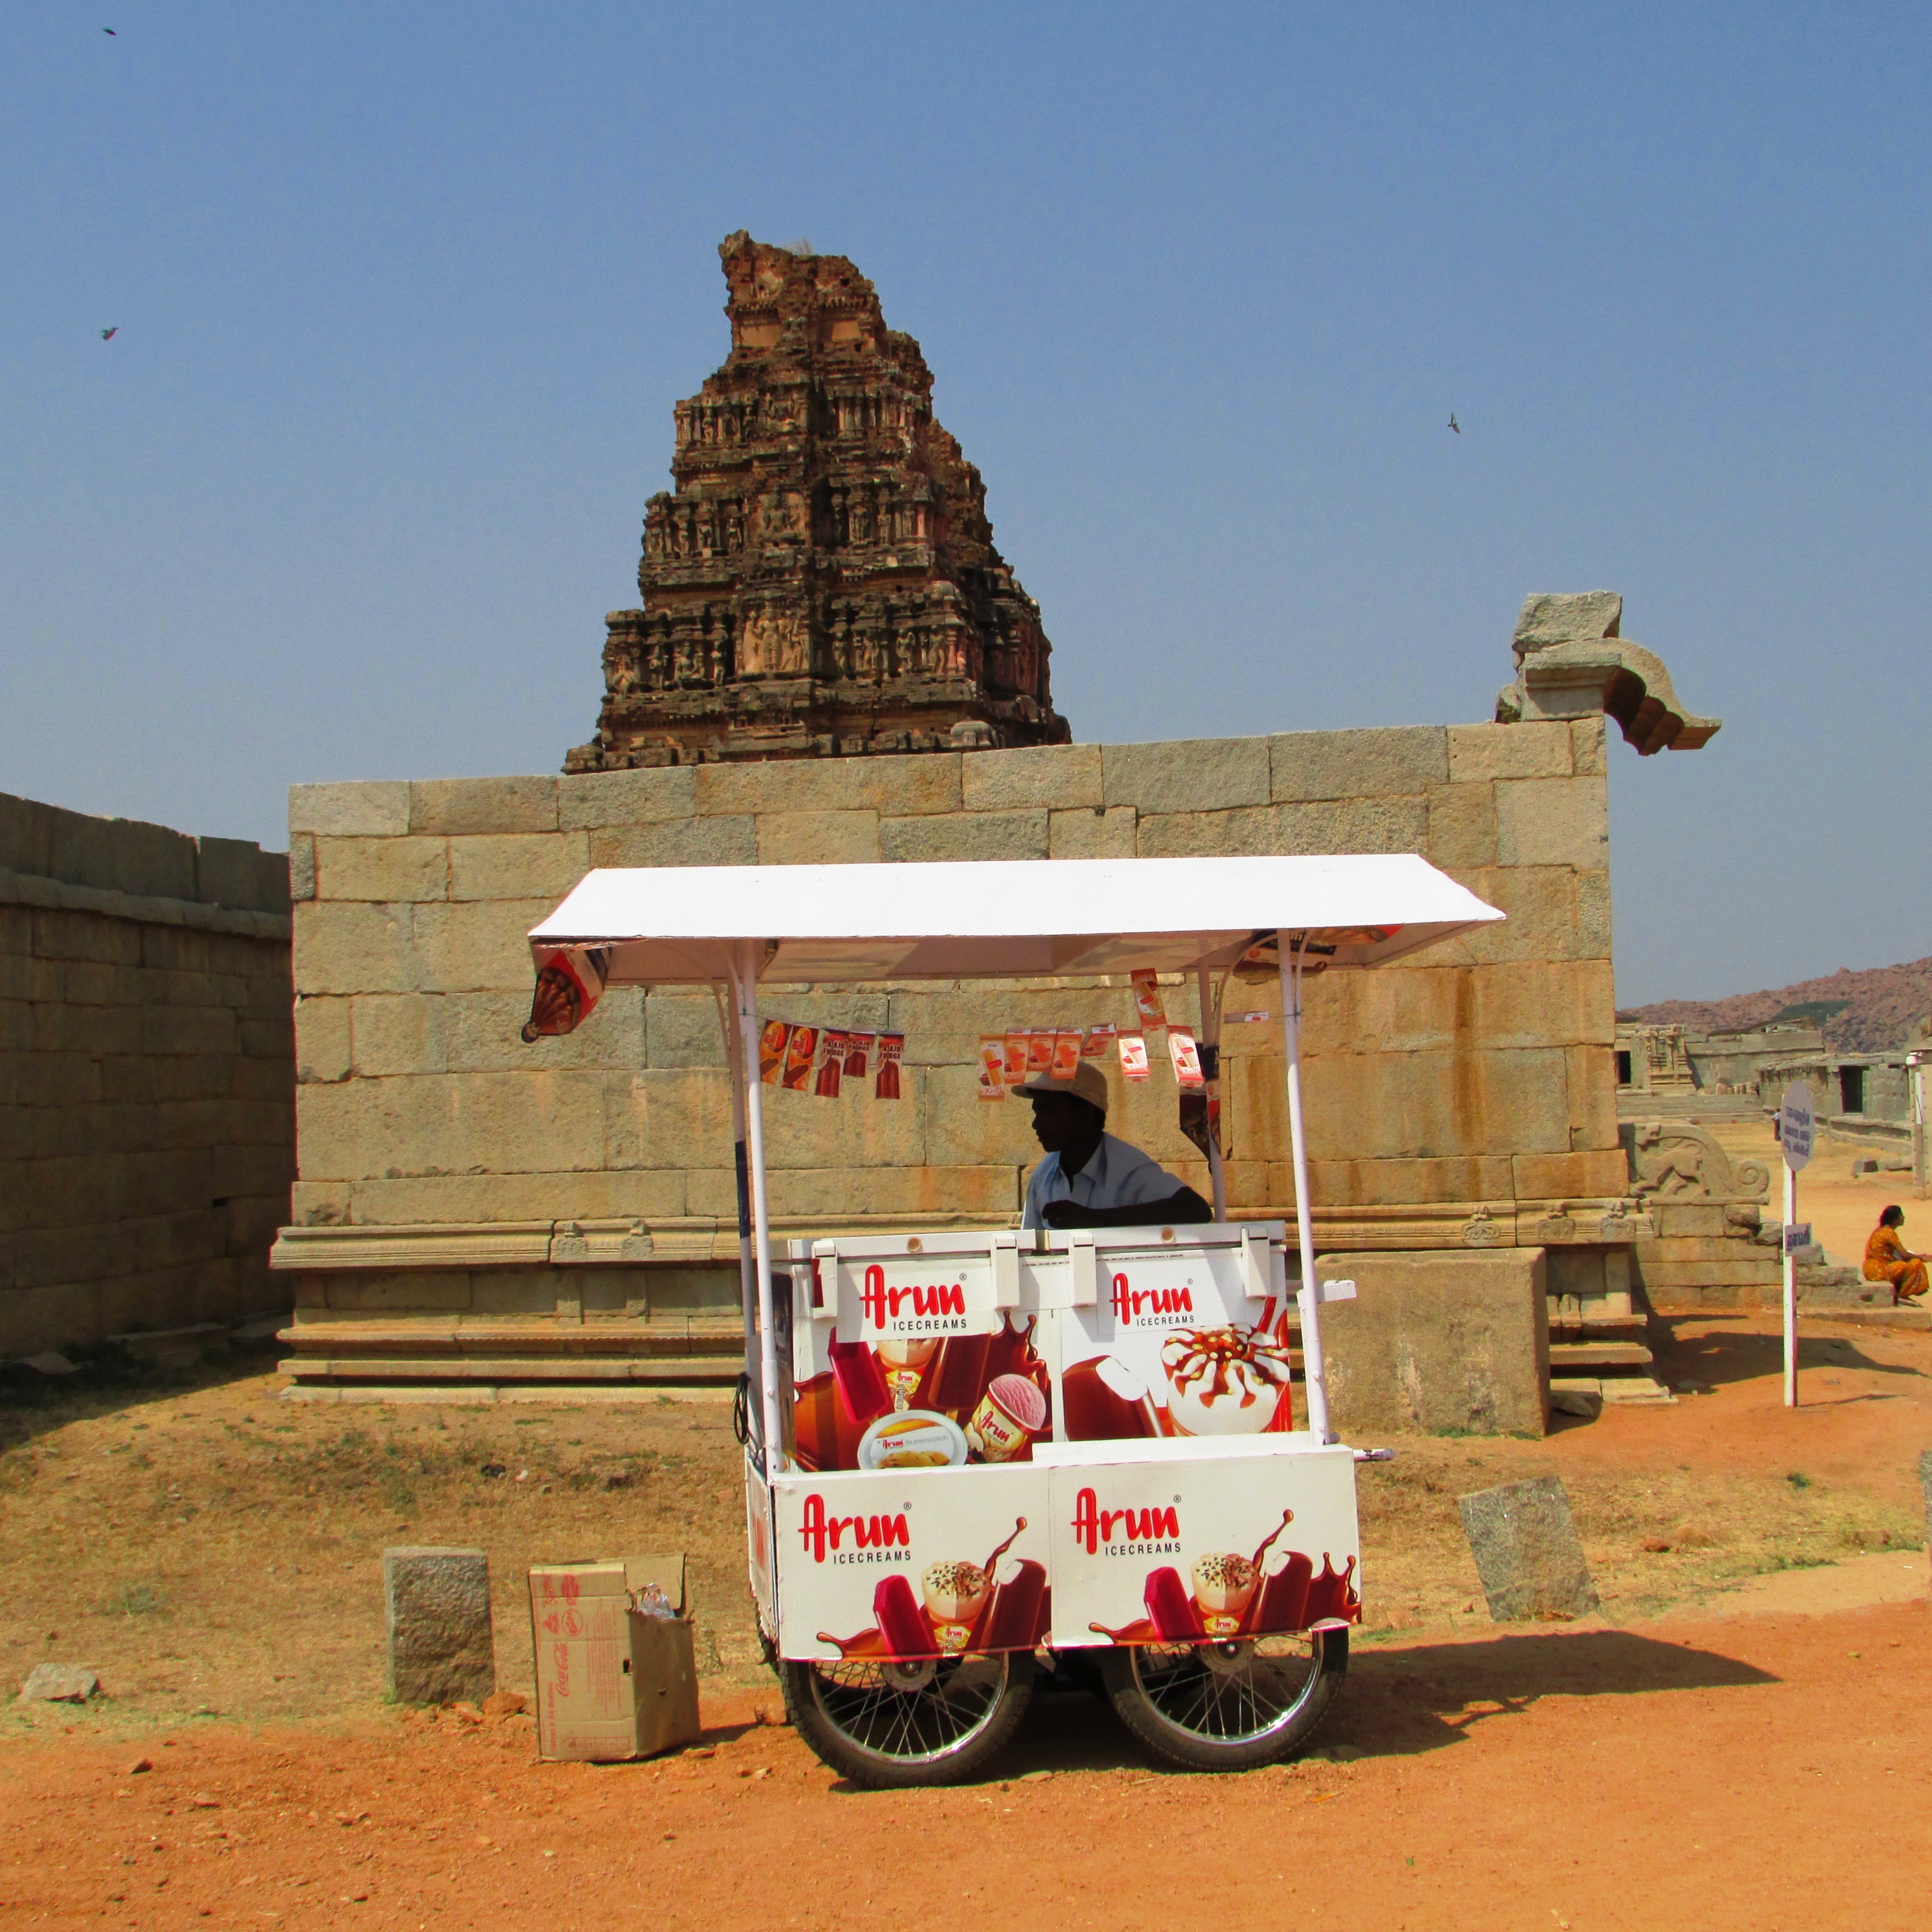
cart, travel, ice, food, vendor, cone, tourism, ice cream, dessert, cream, icecream, temple, india, hindu temple, hampi, ancient history, ice cream vendor